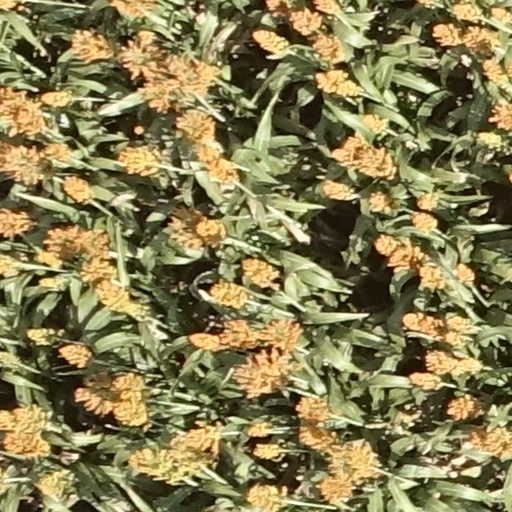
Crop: sorghum